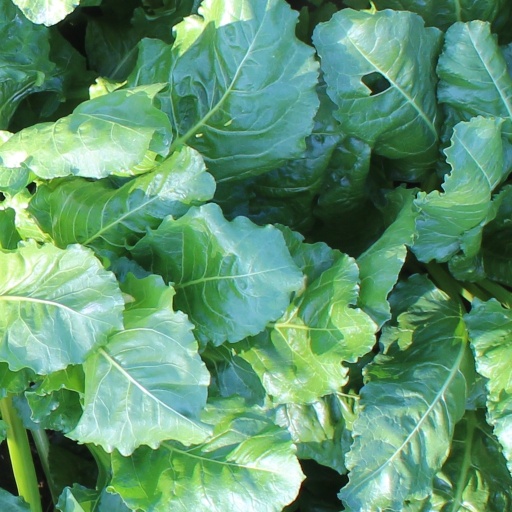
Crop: sugar beet